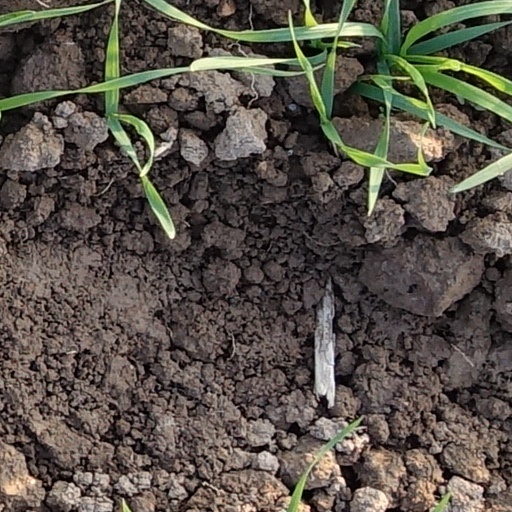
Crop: wheat